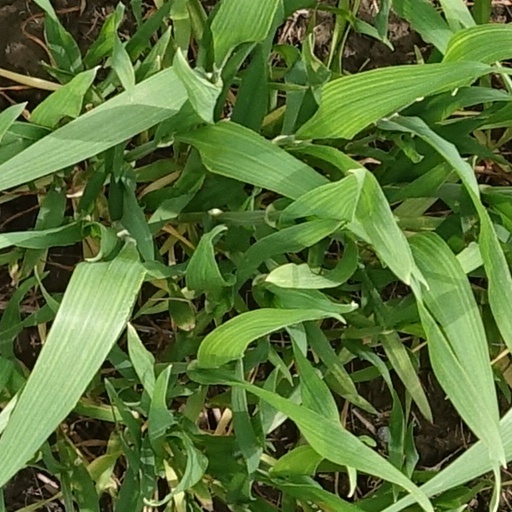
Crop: wheat